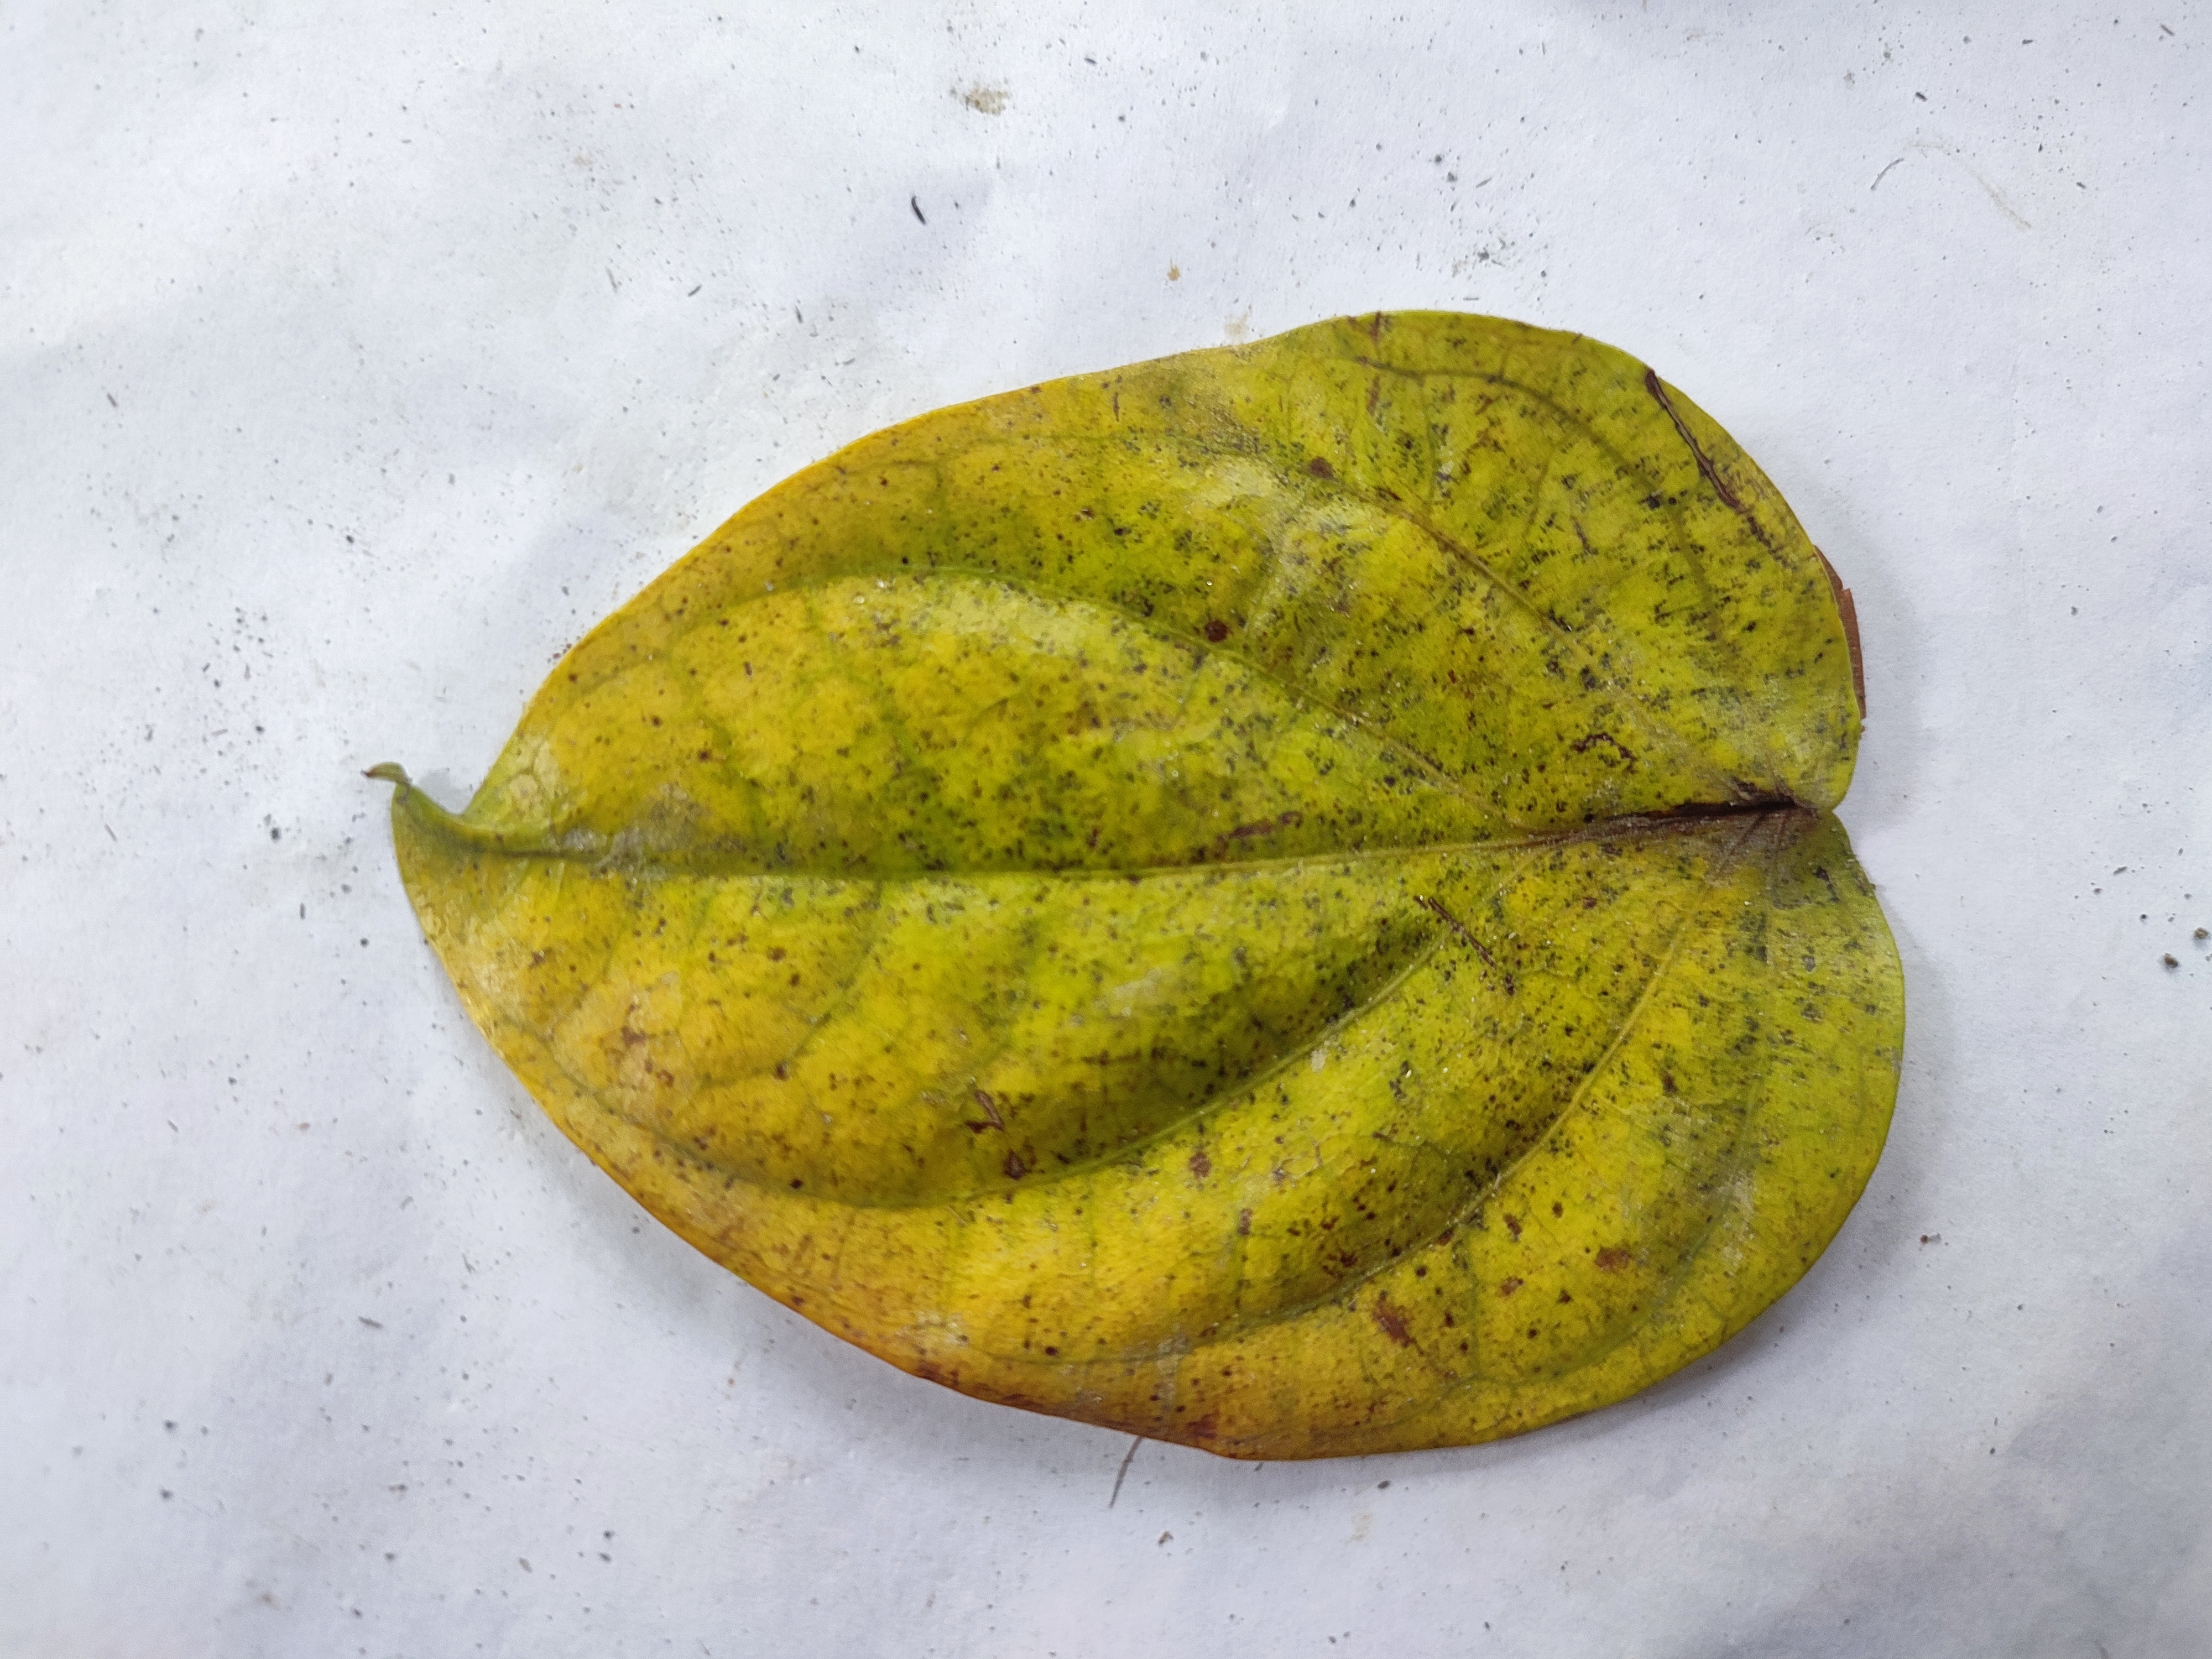
Label: Dried_Leaf